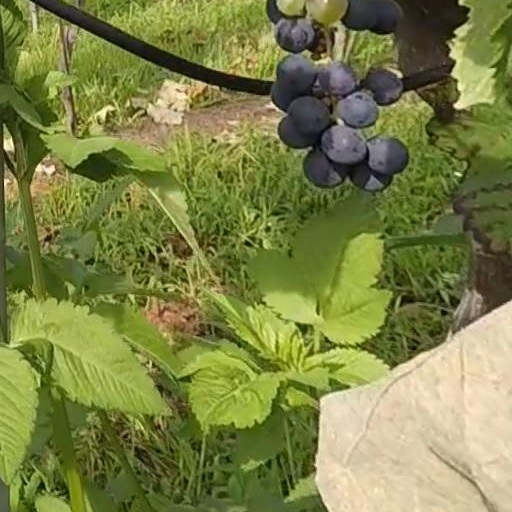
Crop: grape